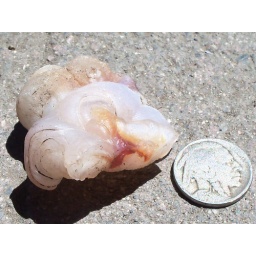
Found in a road cut going up to the Apache forest in Arizona.